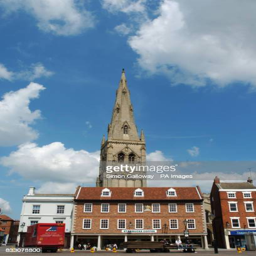
a general view of the church of person on person